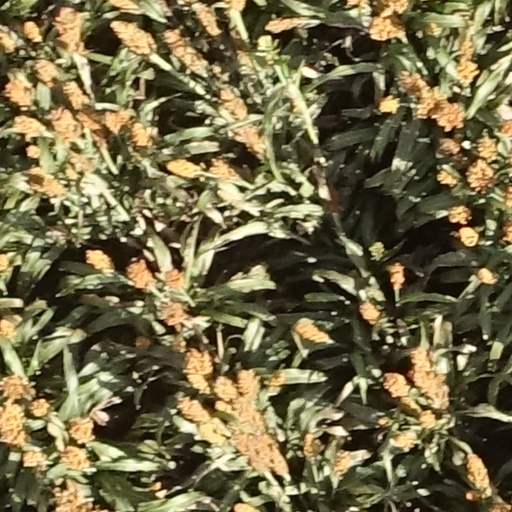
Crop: sorghum